Giustino (Handel)

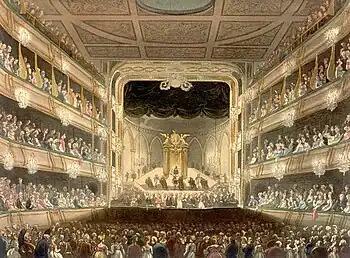
Covent Garden Theatre, location of first performance of "Giustino"

By the 1736–37 season in London, the German-born Handel was presenting both operas he had composed in Italian, as he had done for more than twenty years, and oratorio in English, which was a newer form for him. "Giustino" was one of three new operas composed by Handel that season. In addition he revived earlier operas and oratorios and presented two new oratorios.